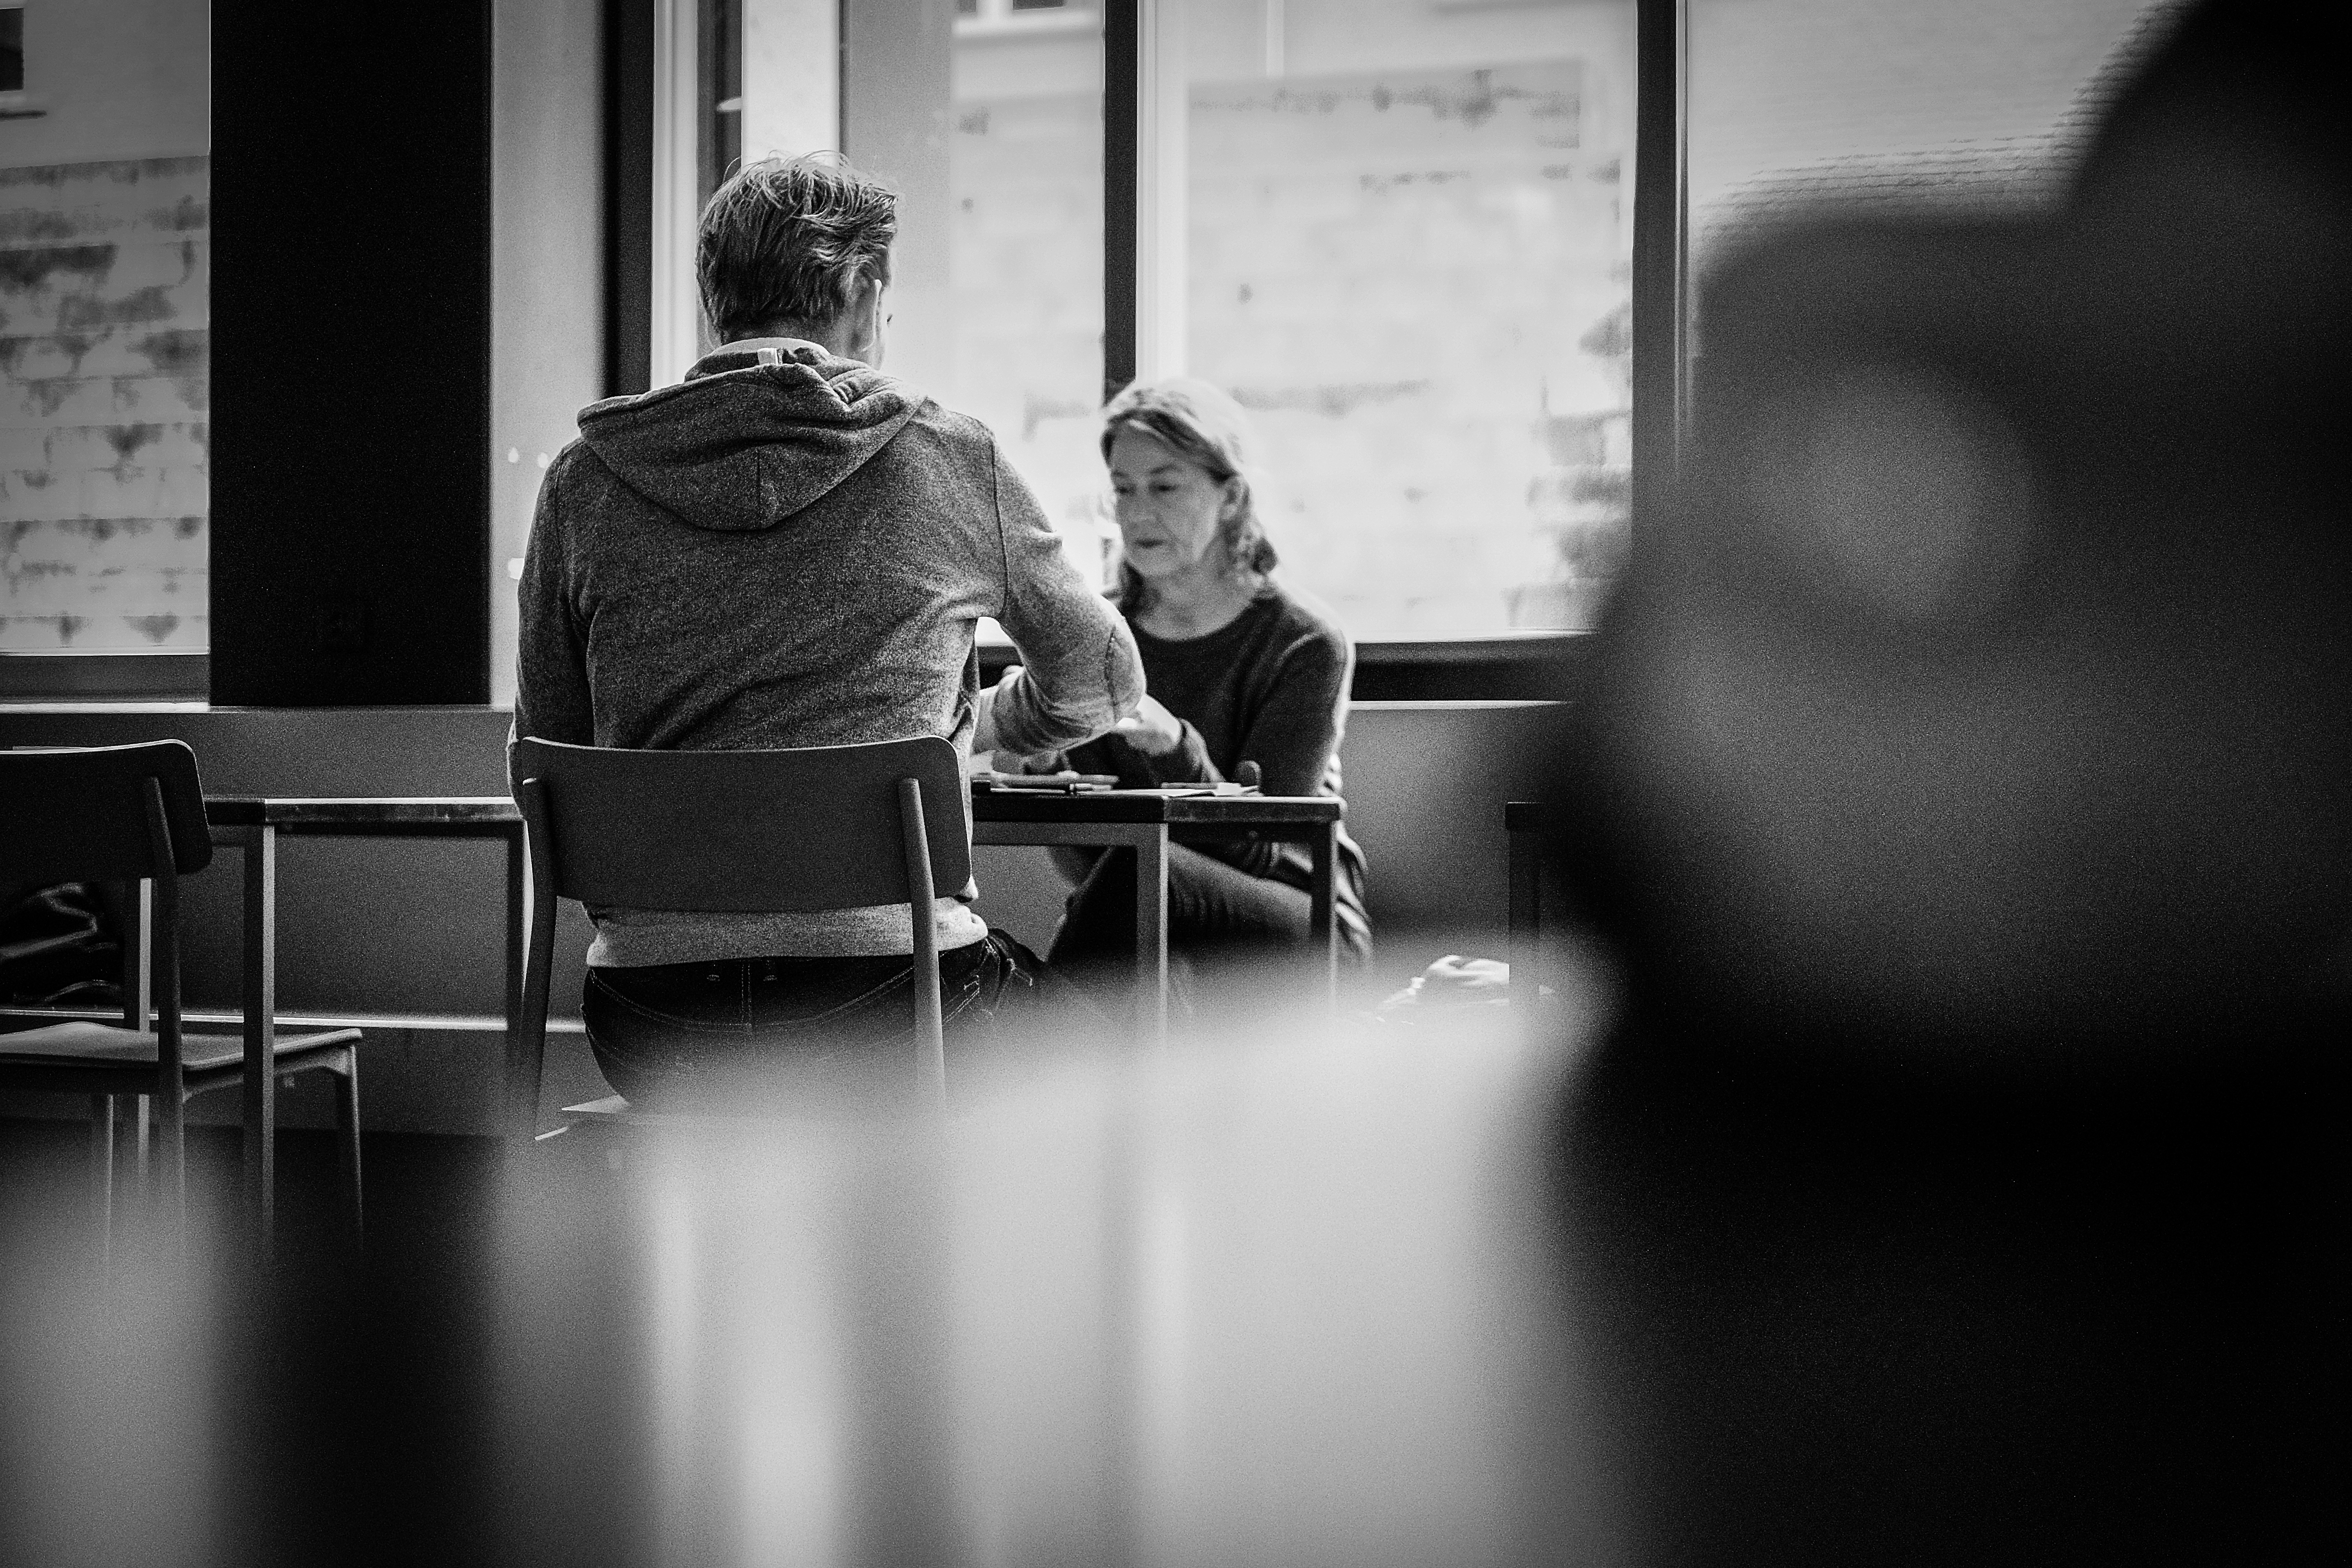
table, black and white, white, street, field, photography, window, city, fujifilm, portrait, museum, sitting, indoor, black, monochrome, lady, lunch, conversation, streetphotography, flickr, blackandwhite, candid, citylife, minimalism, photograph, schwarzweiss, minimal, depth, fuji, strasenfotografie, streetlife, fujifilmxt10, maastricht, monochrome photography, film noir, human positions